African Office Worker

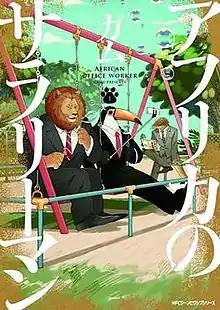
Cover of "African Office Worker" volume 1 by Media Factory

, otherwise known as Africa Salaryman, is a Japanese comedy manga series by Gamu, serialized online via "pixiv Comic" website since December 2014. It has been collected in four "tankōbon" volumes by Media Factory. An original net animation adaptation streamed on Production I.G's Tate Anime (now Anime Beans) app between June 5 and June 30, 2017, and an anime television series adaptation by Hotzipang aired from October 6 to December 22, 2019.